Ella Flagg Young

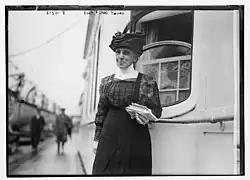
Circa 1914

She began teaching elementary school in 1862. She then served as the principal of the new practice school of the Chicago Normal School from 1865 through 1871. She afterwards worked as a high school mathematics teacher. Her innovative methods at the practice school, as well as her tenure as a high school mathematics teacher, led to her appointment as a principal.